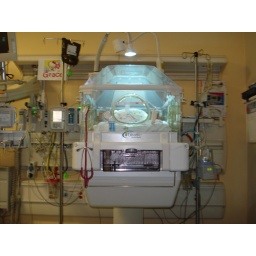
Grace with the Bily-light. &amp;quot;Any man with dirty pants on sitting on the bunk spends a night in the box&amp;quot;